Tick-borne encephalitis virus

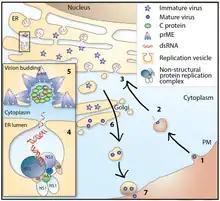
Replication cycle of tick-borne flaviviruses.

In humans, the infection begins in the skin (with the exception of food-borne cases, about 1% of infections) at the site of the bite of an infected tick, where Langerhans cells and macrophages in the skin are preferentially targeted. TBEV envelope (E) proteins recognize heparan sulfate (and likely other receptors) on the host cell surface and are endocytosed via the clathrin mediated pathway. Acidification of the late endosome triggers a conformational change in the E proteins, resulting in fusion, followed by uncoating, and release of the single-stranded RNA genome into the cytoplasm.